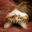
Label: cat